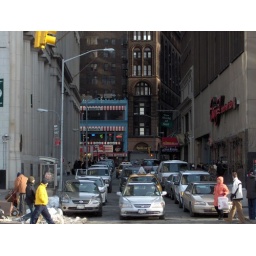
road near ground zero